HMS Grenville (R97)

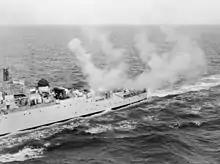
"Grenville" firing her Limbo mortar after conversion to an ASW frigate

In late August 1943, "Grenville" and the Canadian destroyer formed the force covering anti-submarine sweeps by the Canadian 5th Support group, off north-west Spain. These ships were attacked by eighteen Dornier Do 217s using Henschel Hs293 A-1 glider bombs. "Athabaskan" was heavily damaged and the sloop was sunk with the loss of 194 of her crew. After this, the U-boat hunt was abandoned.